Hen Wlad Fy Nhadau

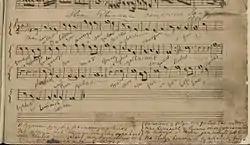
The earliest version of "" in the hand of the composer, James James, 1856

"Glan Rhondda" ("Banks of the Rhondda"), as it was known when it was composed, was first performed in the vestry of the original Capel Tabor, Maesteg (which later became a working men's club), in either January or February 1856, by Elizabeth John from Pontypridd, and it soon became popular in the locality.